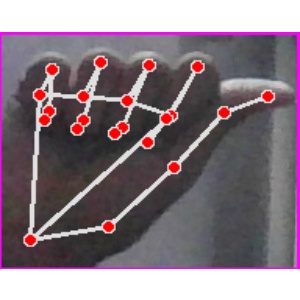
अक्षर: छ